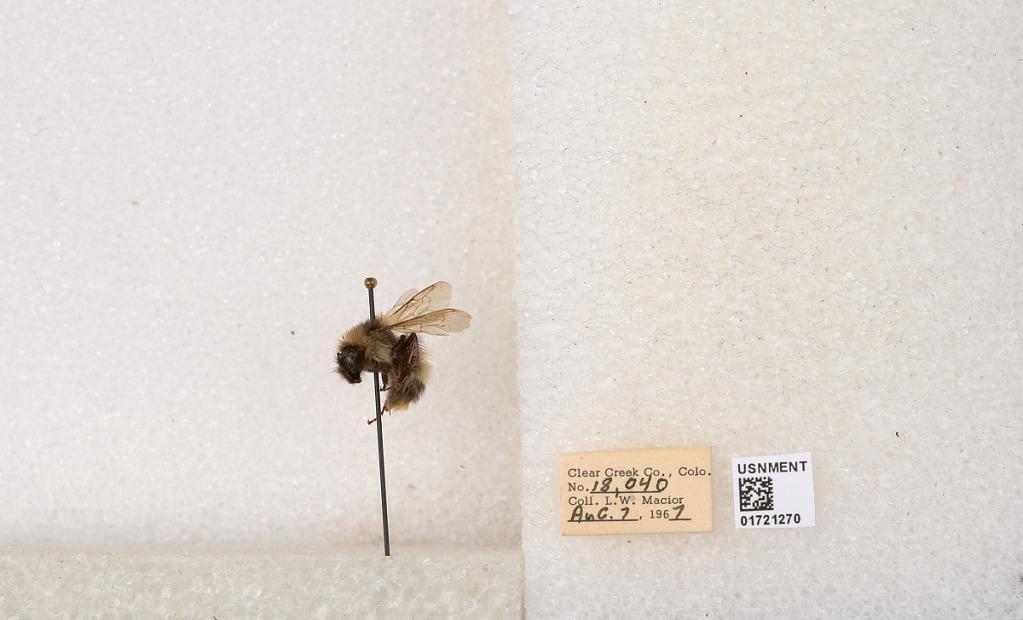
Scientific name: Bombus kirbyellus
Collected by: L. Macior
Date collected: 1967-8-7
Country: United States
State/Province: Colorado
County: Clear Creek
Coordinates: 39.6891, -105.644